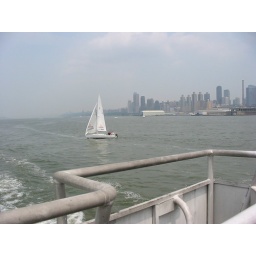
sailing around on the river with all the big boats making a mess of the water would kind of freak me out.